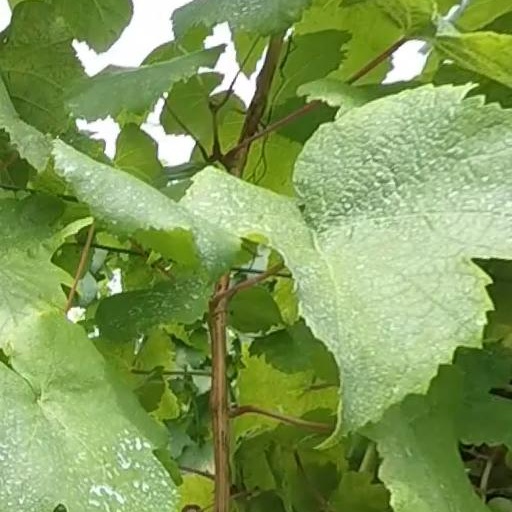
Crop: grape